Patan, Gujarat

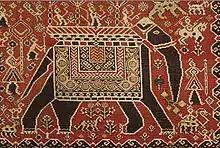
Patola

During the rule of Chaulukya dynasty (or Solanki dynasty), Patan was a major pilgrimage centre of Jainism. There are more than 100 temples in the region. The temple was rebuilt in the 16th–17th centuries after destruction by Muslim invaders.